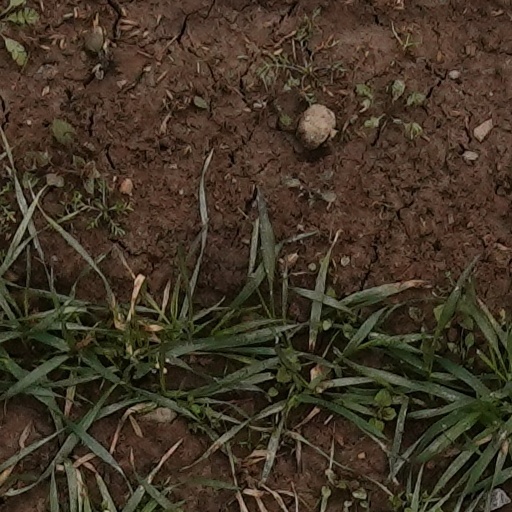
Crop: wheat